Manas National Park

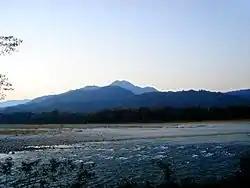
A view of mountains from the park

Manas National Park is a national park, Project Tiger reserve, and an elephant reserve in Assam, India. Located in the Himalayan foothills, it borders the Royal Manas National Park in Bhutan. The park is known for its rare and endangered endemic wildlife such as the Assam roofed turtle, hispid hare, golden langur and pygmy hog. It also hosts the only known population of pygmy hogs in the world. Manas is also famous for its population of the wild water buffalo. Because of its exceptional biodiversity, scenery, and variety of habitats, Manas National Park is a biosphere reserve and a UNESCO World Heritage Site.